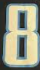
Number: 8